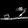
Label: Sandal